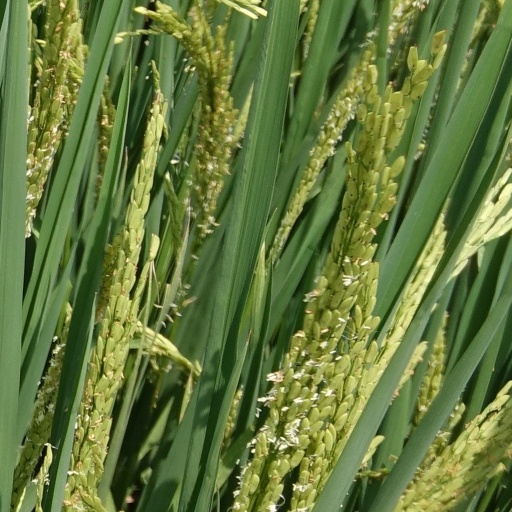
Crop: rice